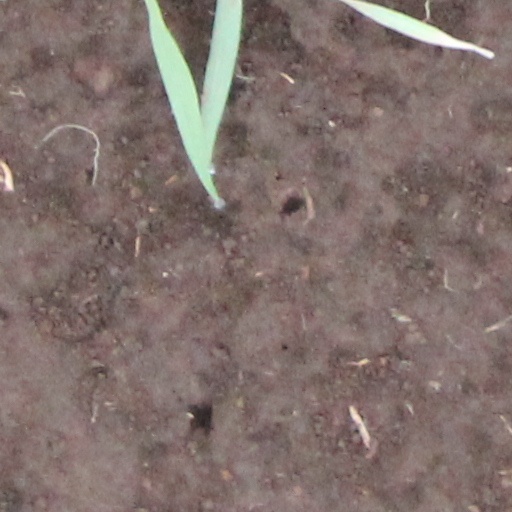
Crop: wheat